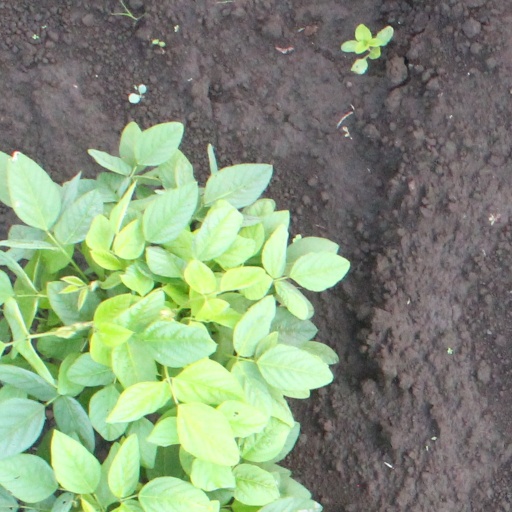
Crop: soybean